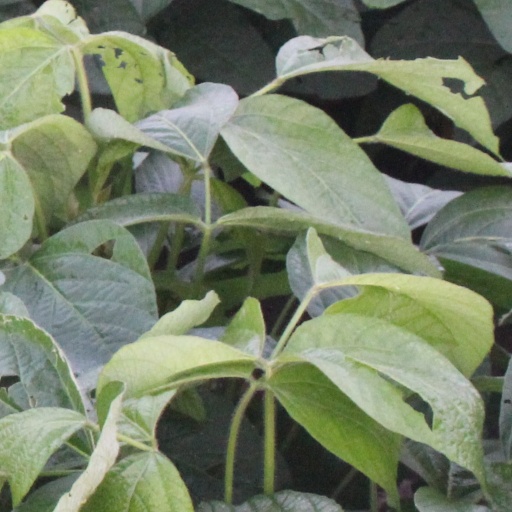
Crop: soybean